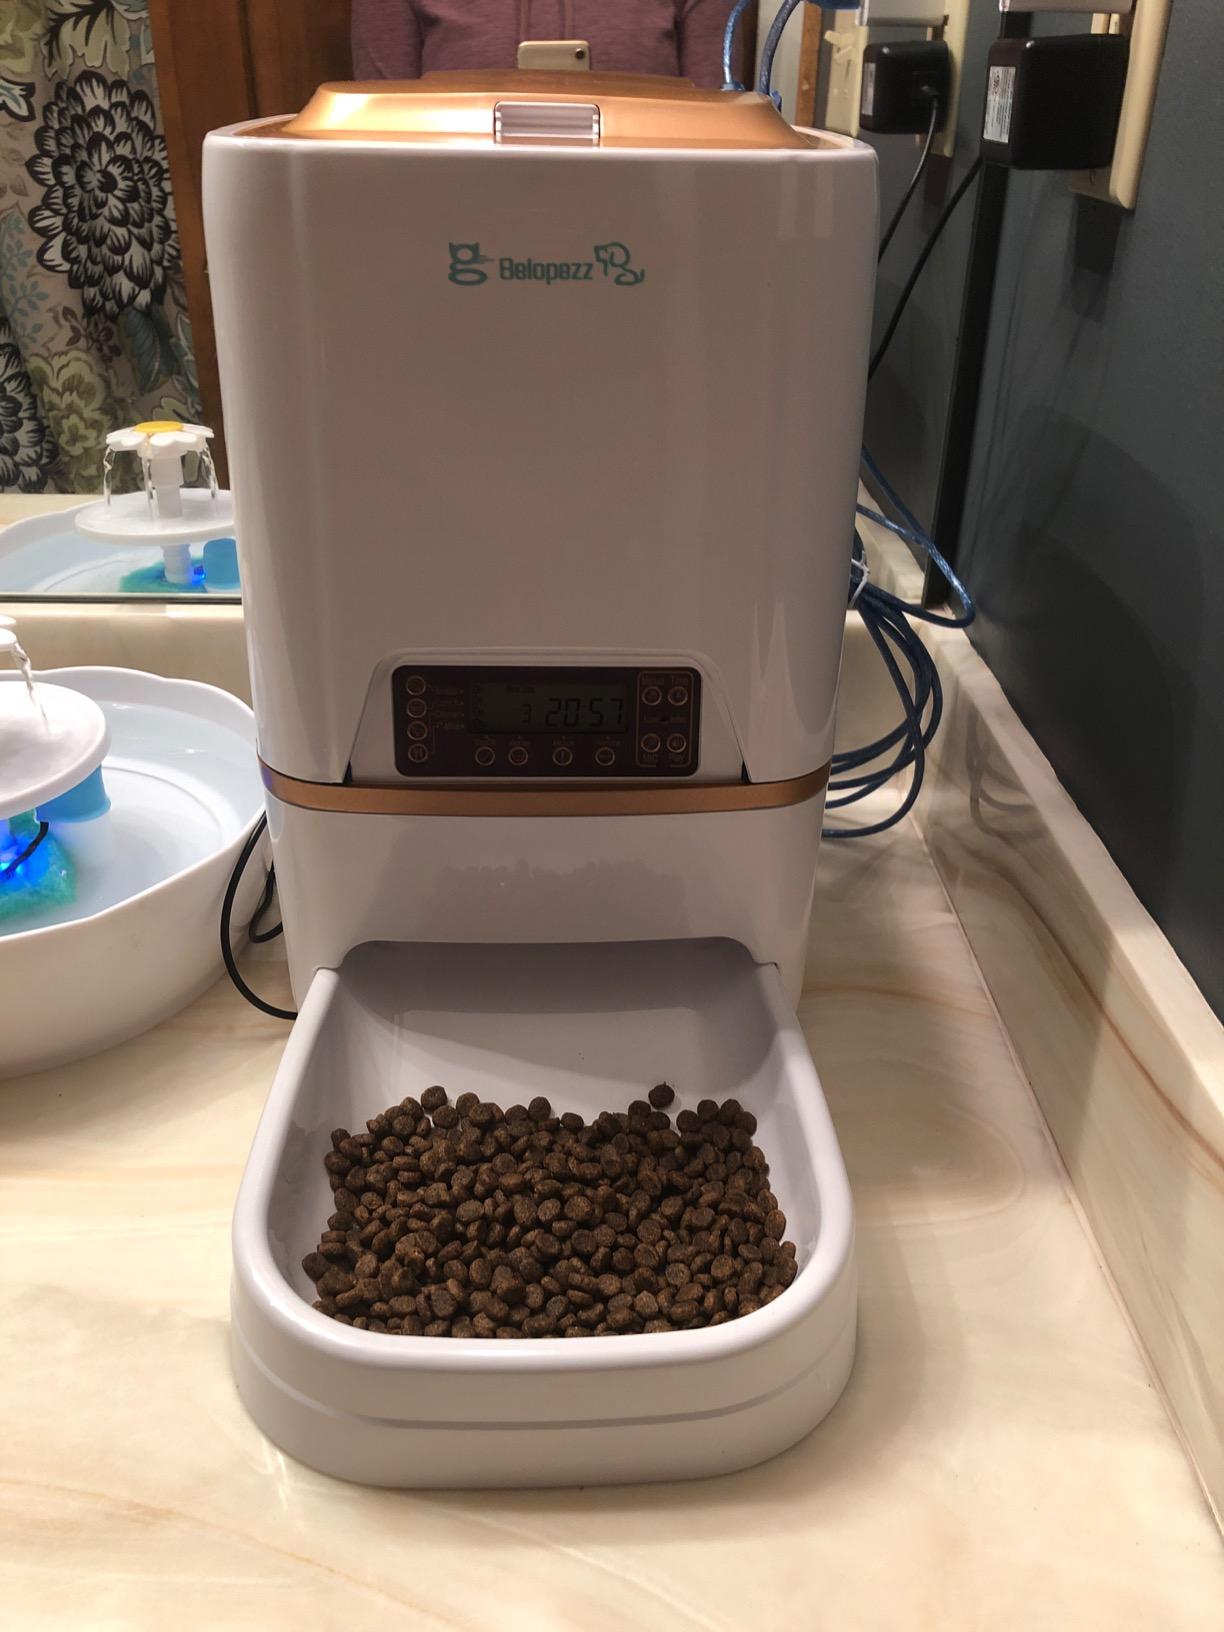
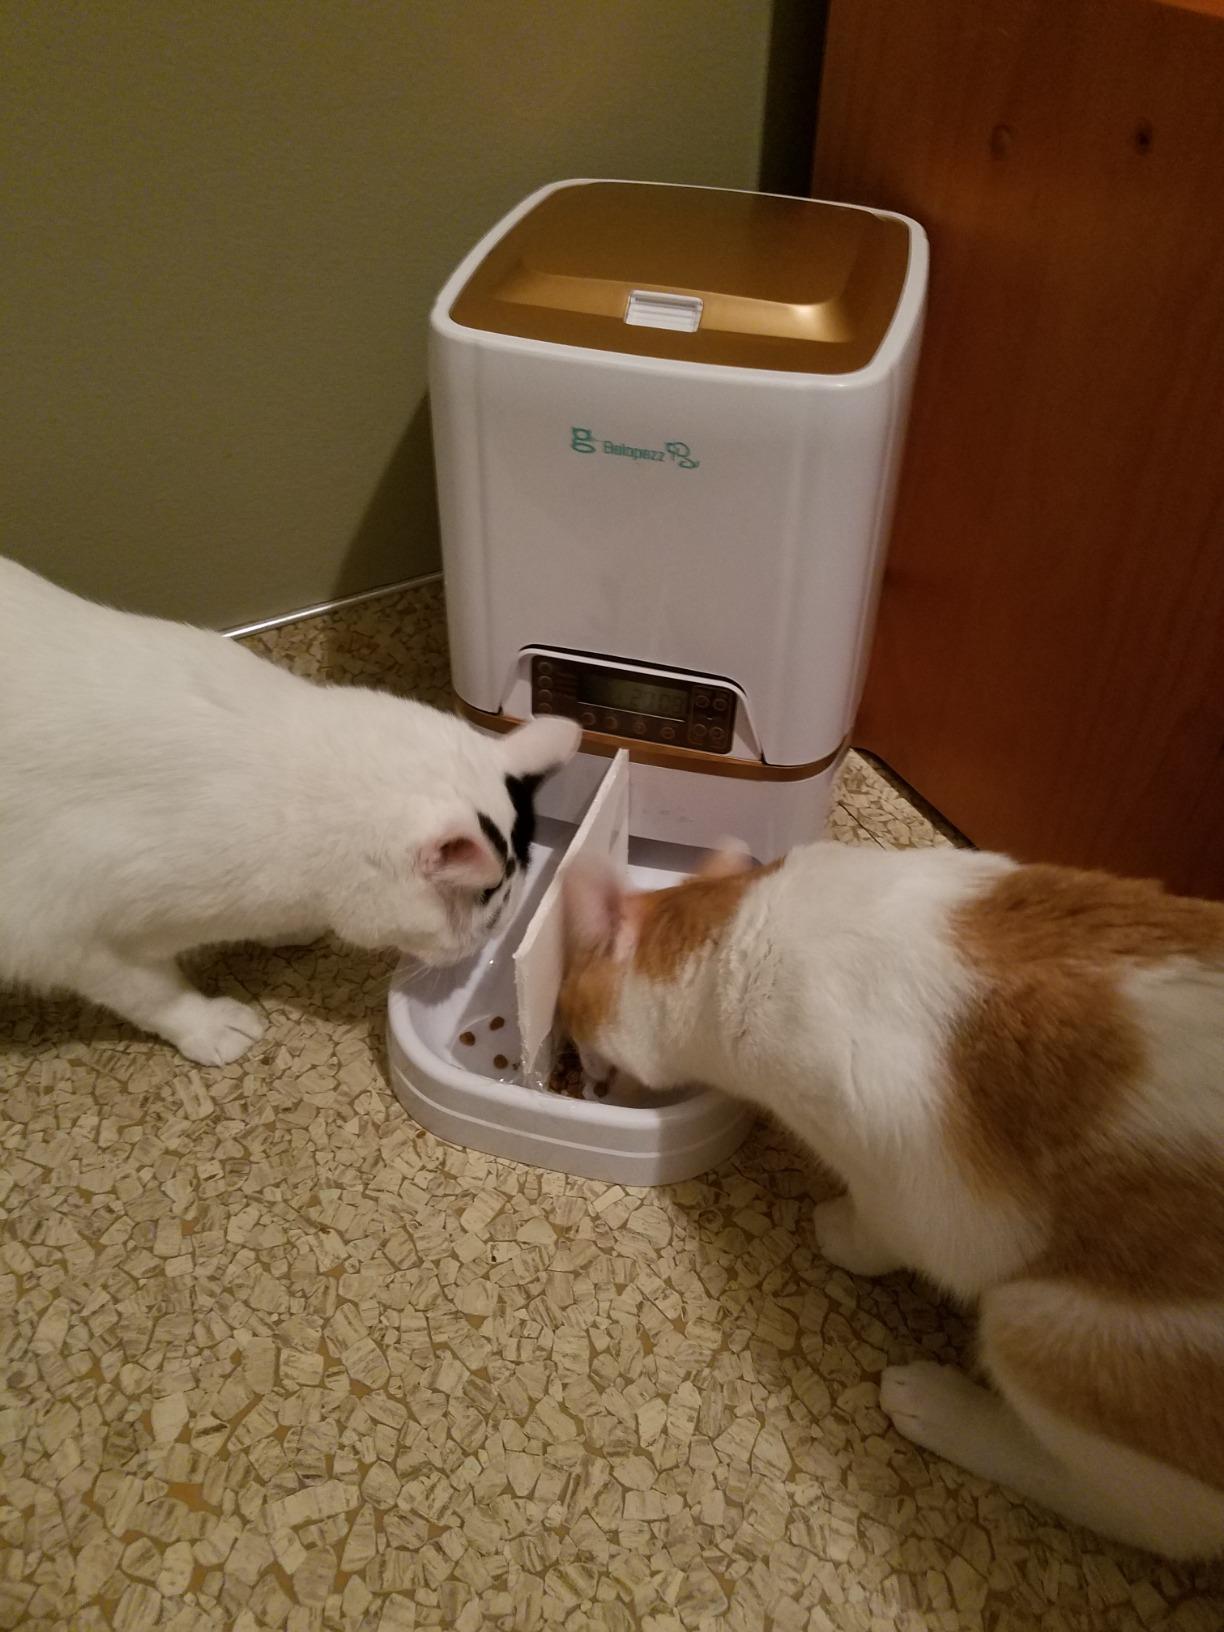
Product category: items_feeder
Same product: yes